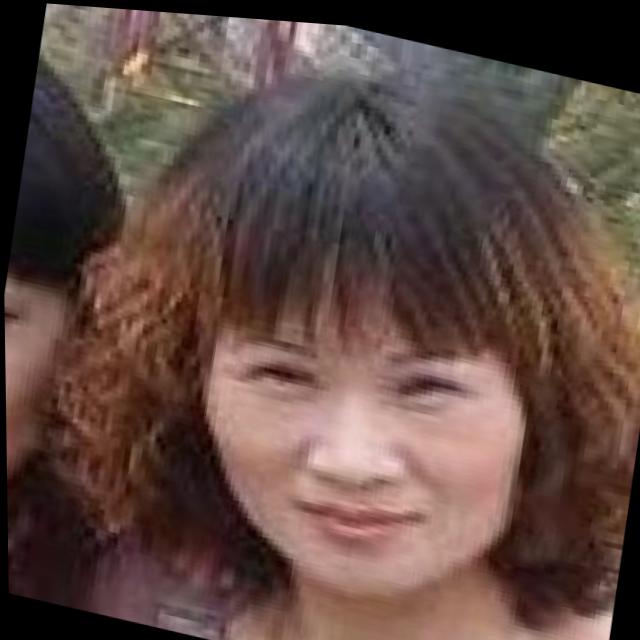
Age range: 21-44